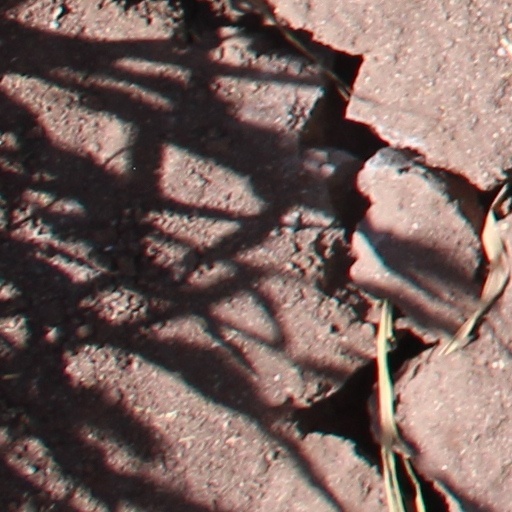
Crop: wheat